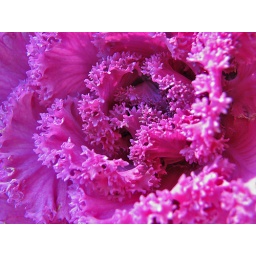
I saw these in someone's flower bed the other day while biking around; they were so vibrant in the sunlight!